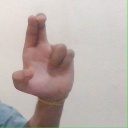
अक्षर: आ